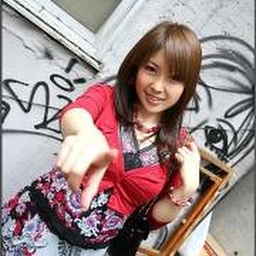
a lovely girls in red _11_